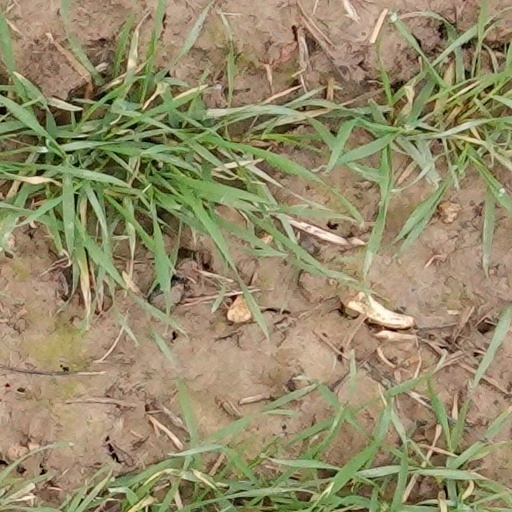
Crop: wheat